Buckling

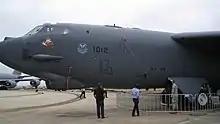
Buckled skin panels on a B-52 aircraft. Thin skin panels buckle at very low loads. In the case shown here, the weight of the forward fuselage structure ahead of the nose undercarriage is sufficient to cause the panels to buckle. Buckled panels are still effective in carrying shear by diagonal tension.

In structural engineering, buckling is the sudden change in shape (deformation) of a structural component under load, such as the bowing of a column under compression or the wrinkling of a plate under shear. If a structure is subjected to a gradually increasing load, when the load reaches a critical level, a member may suddenly change shape and the structure and component is said to have "buckled". Euler's critical load and Johnson's parabolic formula are used to determine the buckling stress of a column.